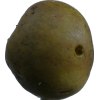
Label: pear